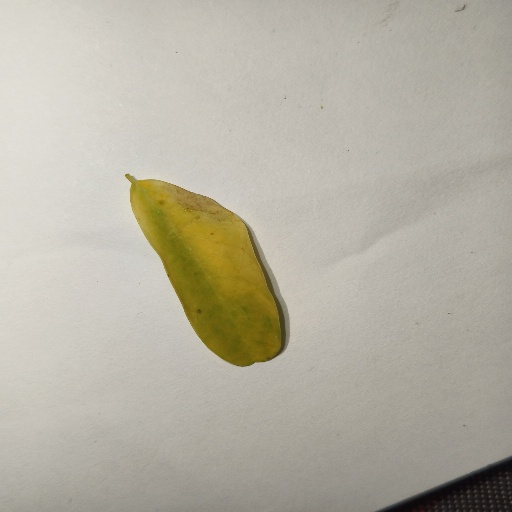
Species: Sojina
Leaf condition: Yellow Leaf